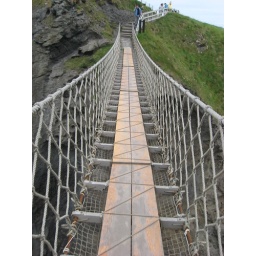
rope bridge over ocean